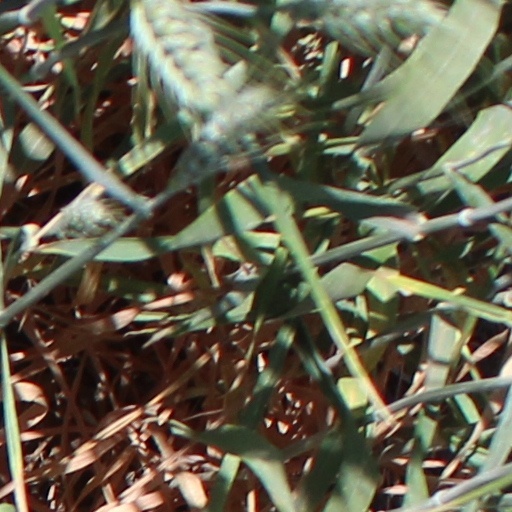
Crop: wheat